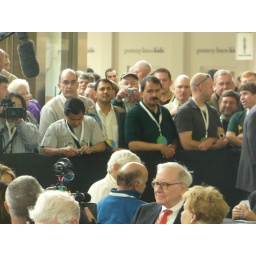
Buffett &amp;amp; Bridge. In the background standing between the two white tag wearing gentlemen is yours truly in a white shirt..